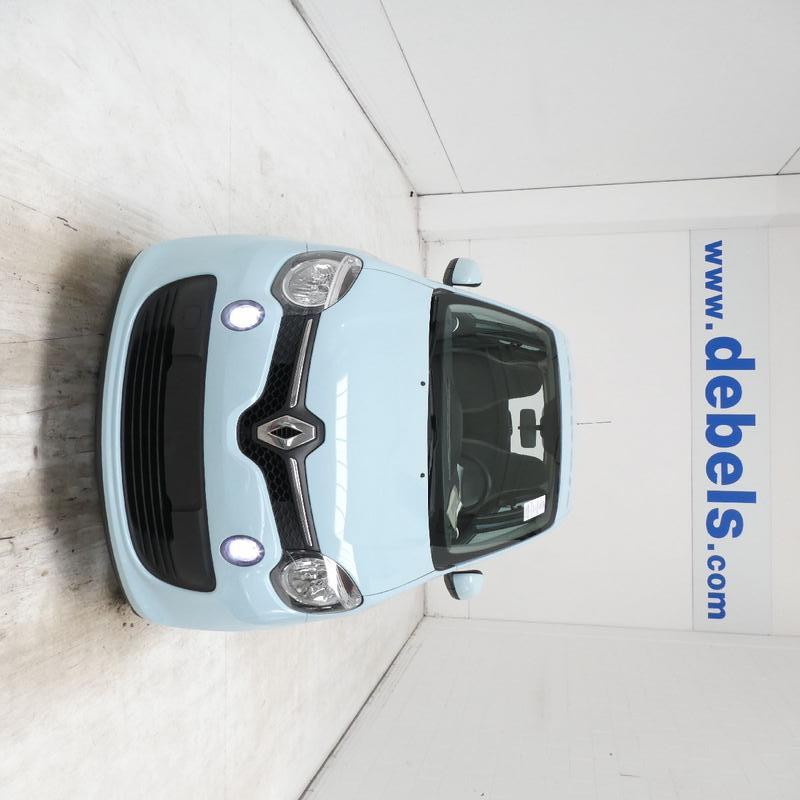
Aucun dommage détecté.
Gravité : aucun